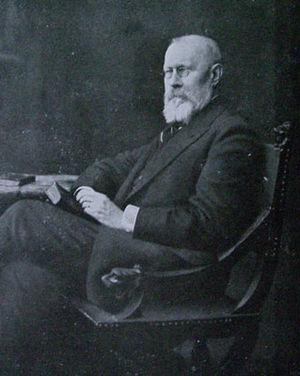
French mathematician Paul (Émile) Appell (1855-1930) Русский: Аппель, Поль-Эмиль — французский математик
L’avenue Paul-Appell est une voie du quartier du Petit-Montrouge du 14ᵉ arrondissement de Paris, en France.